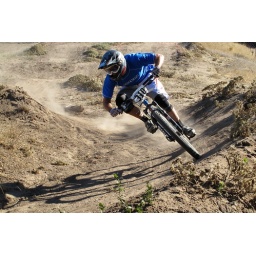
Collegiate dual slalom mountain bike race in Santa Barbara, CA